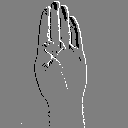
ASL letter: b